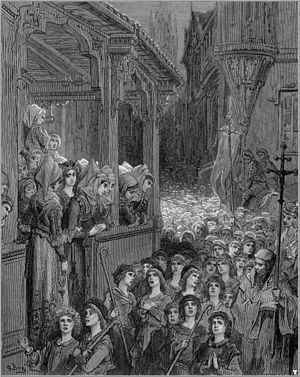
La Croisade des enfants est une expédition des croisades populaires menée par des gens du peuple voulant partir en Terre sainte pour délivrer Jérusalem, à l'image des croisades de chevaliers. Elle se situe en 1212 entre la quatrième et la cinquième croisade et se compose de deux cortèges qui partent simultanément d’Allemagne et de France.